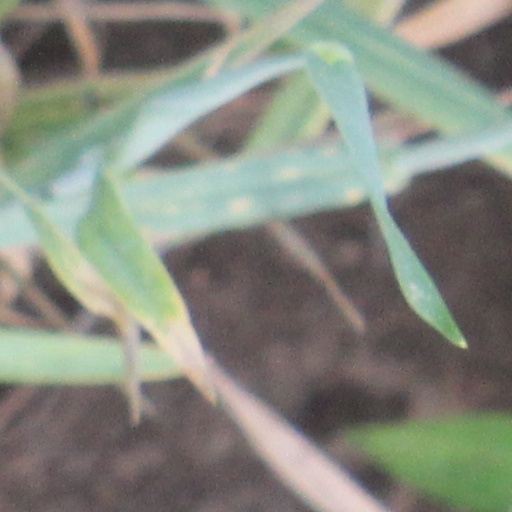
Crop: wheat